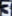
Number: 3